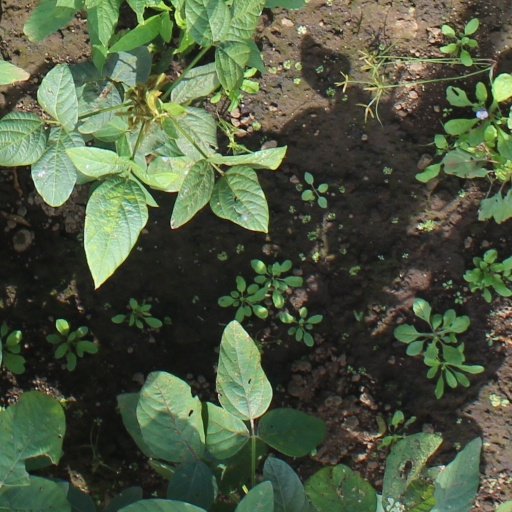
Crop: soybean